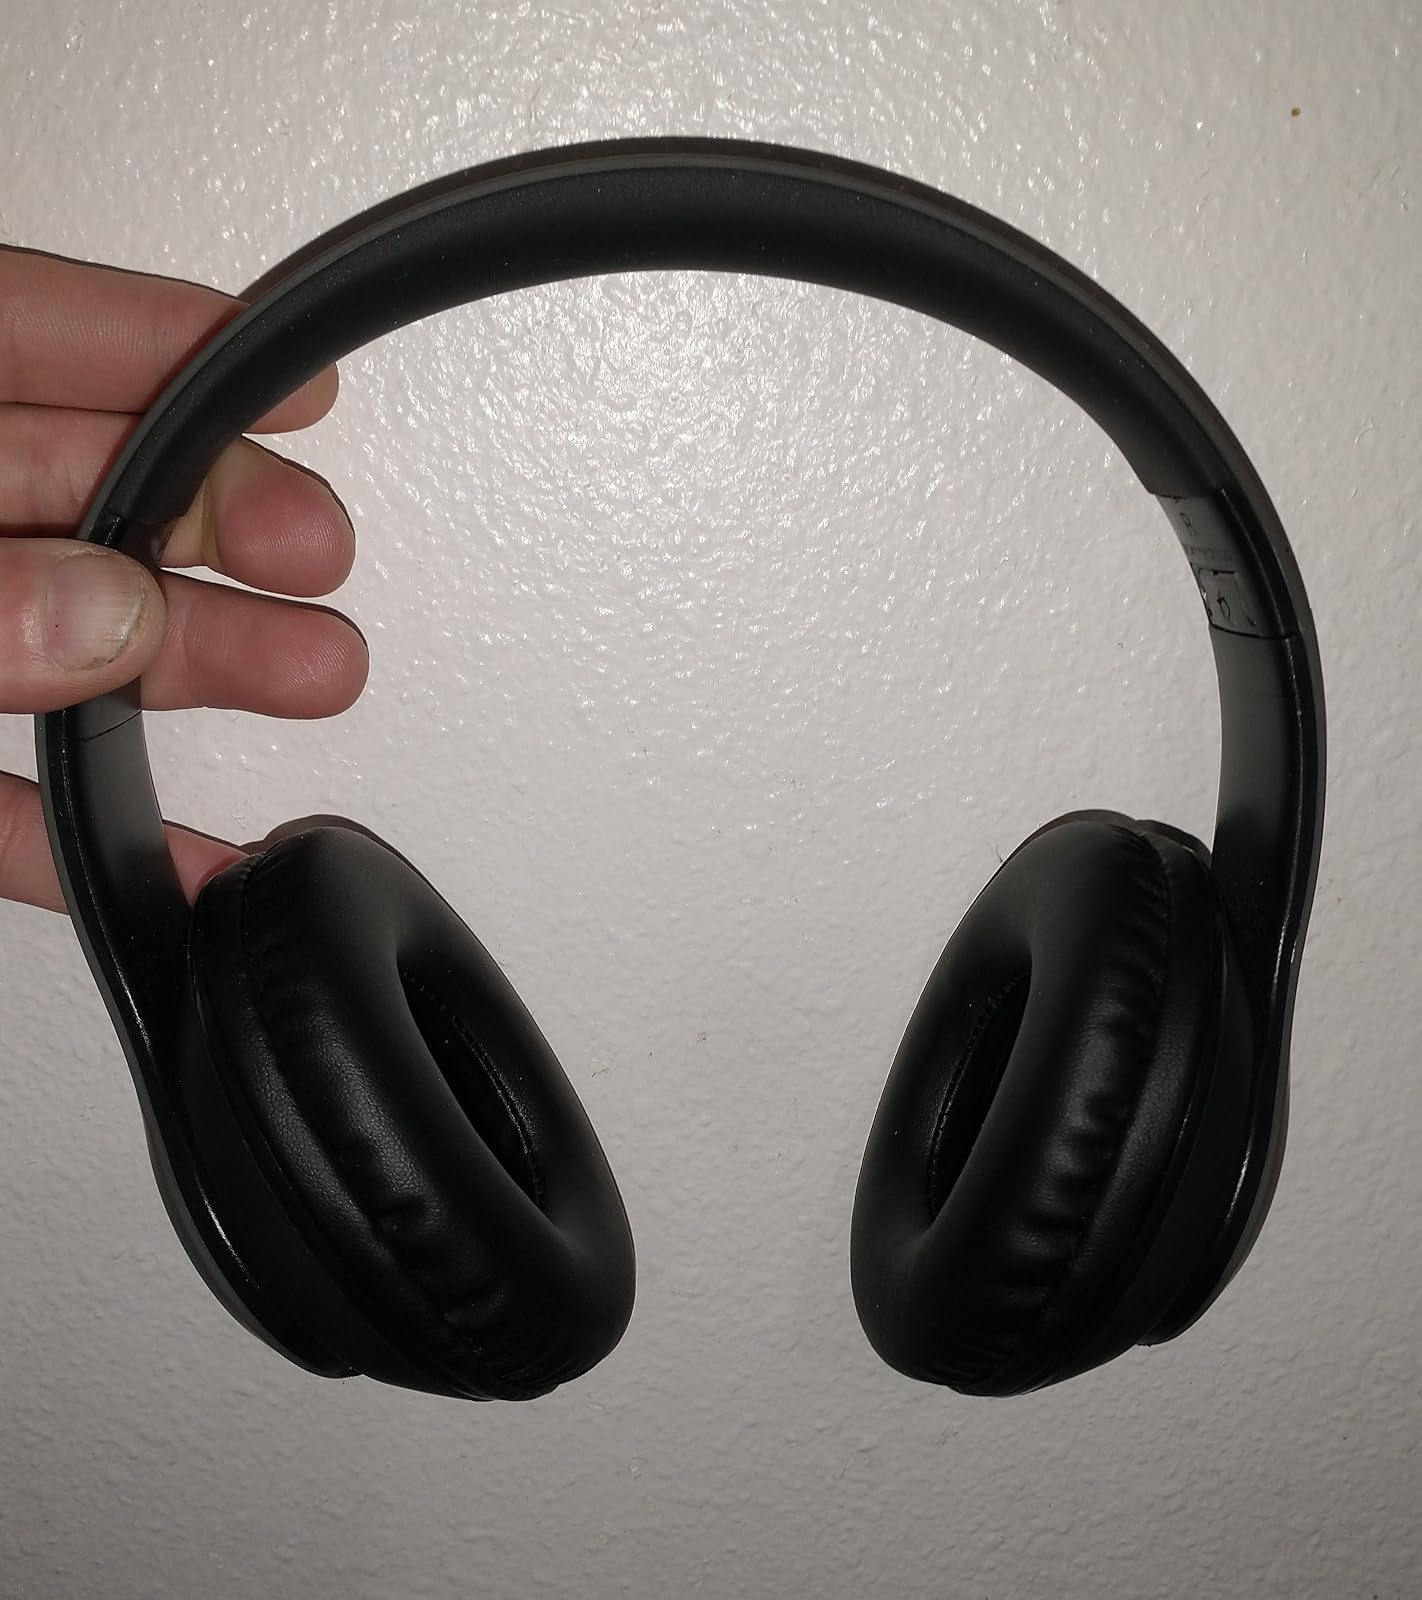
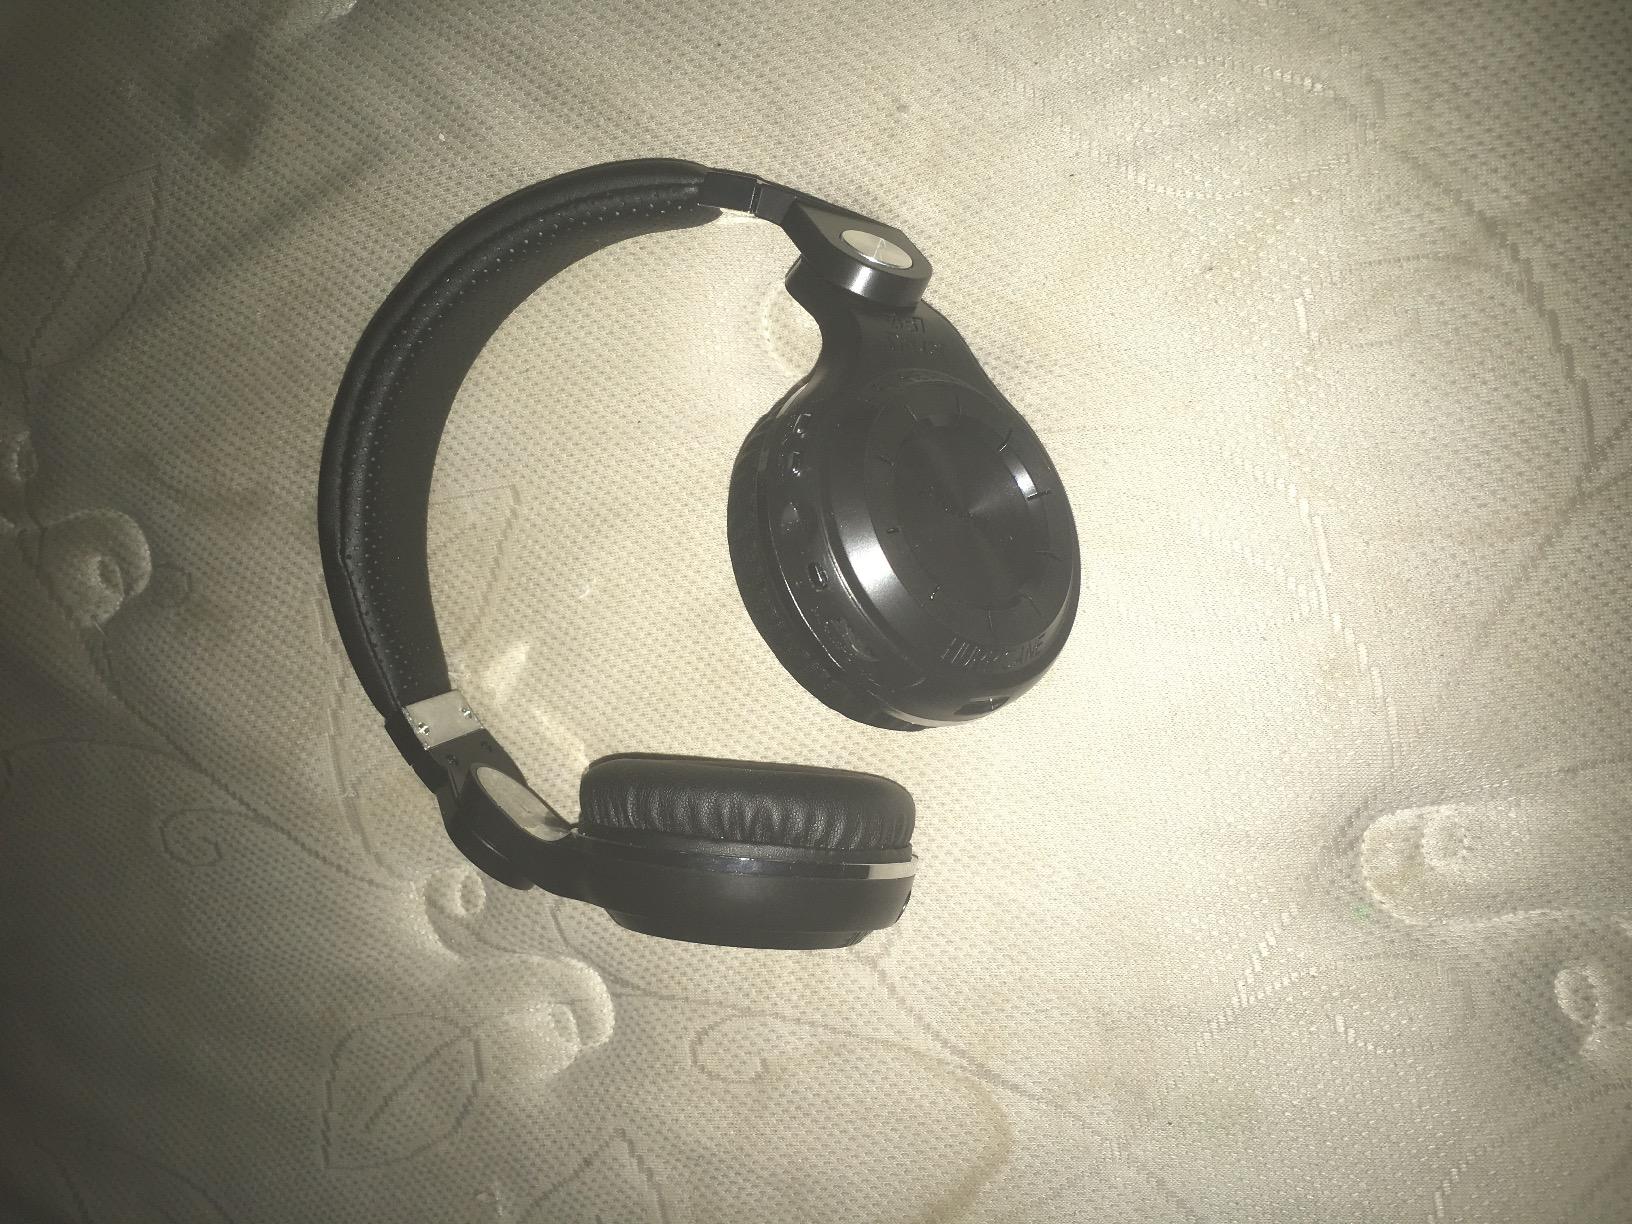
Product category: headphones
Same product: no